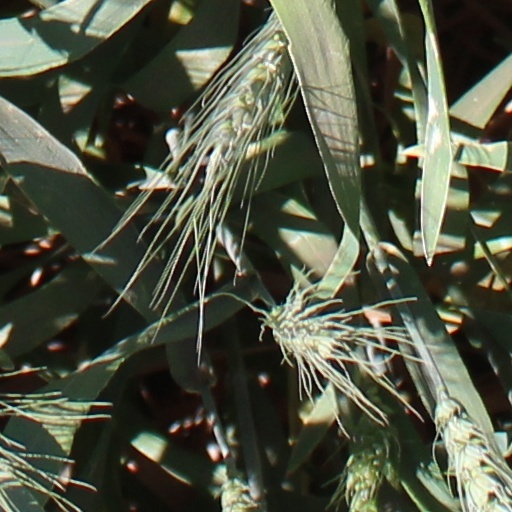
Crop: wheat